Khorloogiin Choibalsan

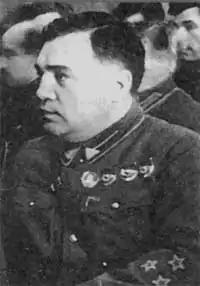
Deputy NKVD Chief Mikhail Frinovsky

In August 1937, the 36-year-old Marshal Demid, whose popularity Choibalsan had always resented, died under suspicious circumstances, resulting in Choibalsan's promotion to the dual role of sole Commander-in-Chief of the Mongolian military and Minister of Defense. The following day Choibalsan, as Interior Minister, issued Order 366 which declared that many in Mongolia "had fallen under the influence of Japanese spies and provocateurs."